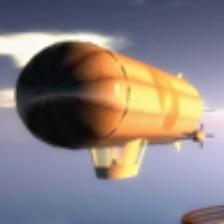
Label: NonHuman